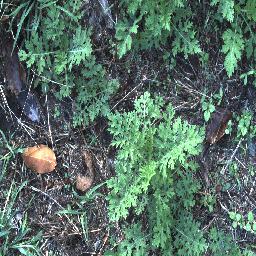
Label: parthenium